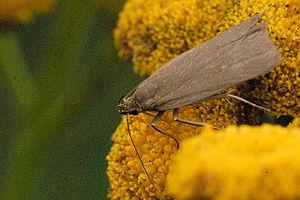
Cette page a pour objet de présenter un arbre phylogénétique des Lepidoptera, c'est-à-dire un cladogramme mettant en lumière les relations de parenté existant entre leurs différents groupes, telles que les dernières analyses reconnues les proposent. Ce n'est qu'une possibilité, et les principaux débats qui subsistent au sein de la communauté scientifique sont brièvement présentés ci-dessous, avant la bibliographie.